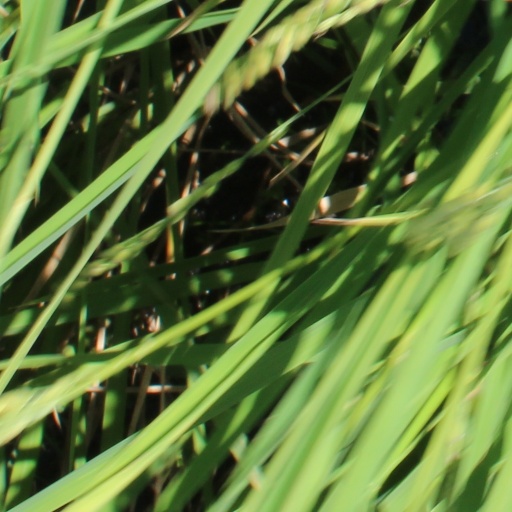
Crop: rice